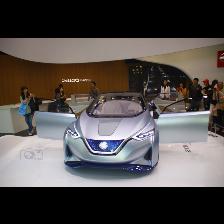
Label: Human